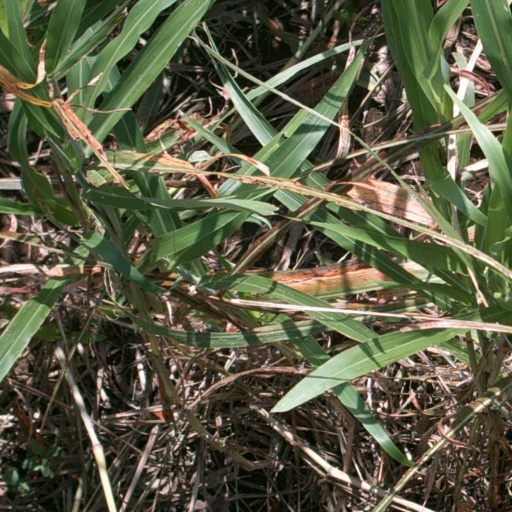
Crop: sorghum